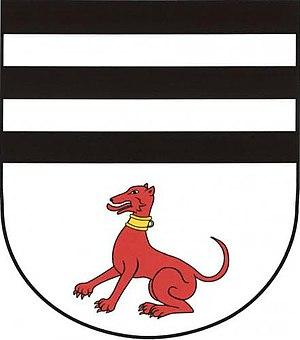
Polní Chrčice est une commune du district de Kolín, dans la région de Bohême-Centrale, en République tchèque. Sa population s'élevait à 176 habitants en 2020.